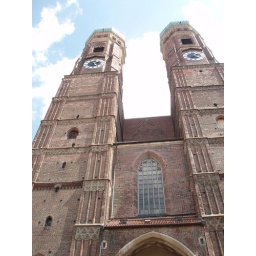
They really love their clock towers in Europe.